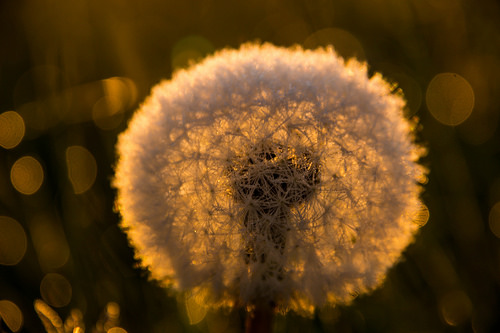
Flower: dandelion